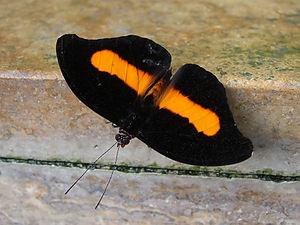
Catonephele est un genre de papillons de la famille des Nymphalidae, sous famille des Biblidinae, tribu des Biblidini, Sous-tribu des Epicalina.